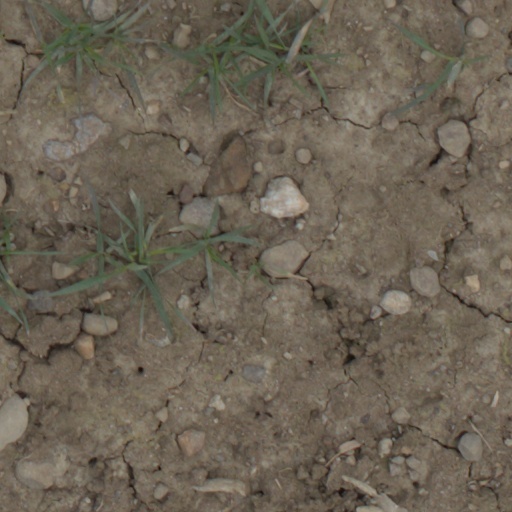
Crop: wheat